Methye Portage

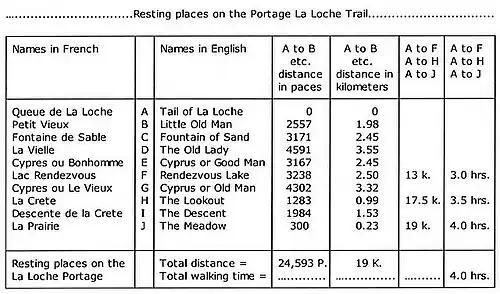
Made by rdlaloche in 2011

For two weeks every July the south end of the portage was the main staging area for transferring freight from each end of the trail.